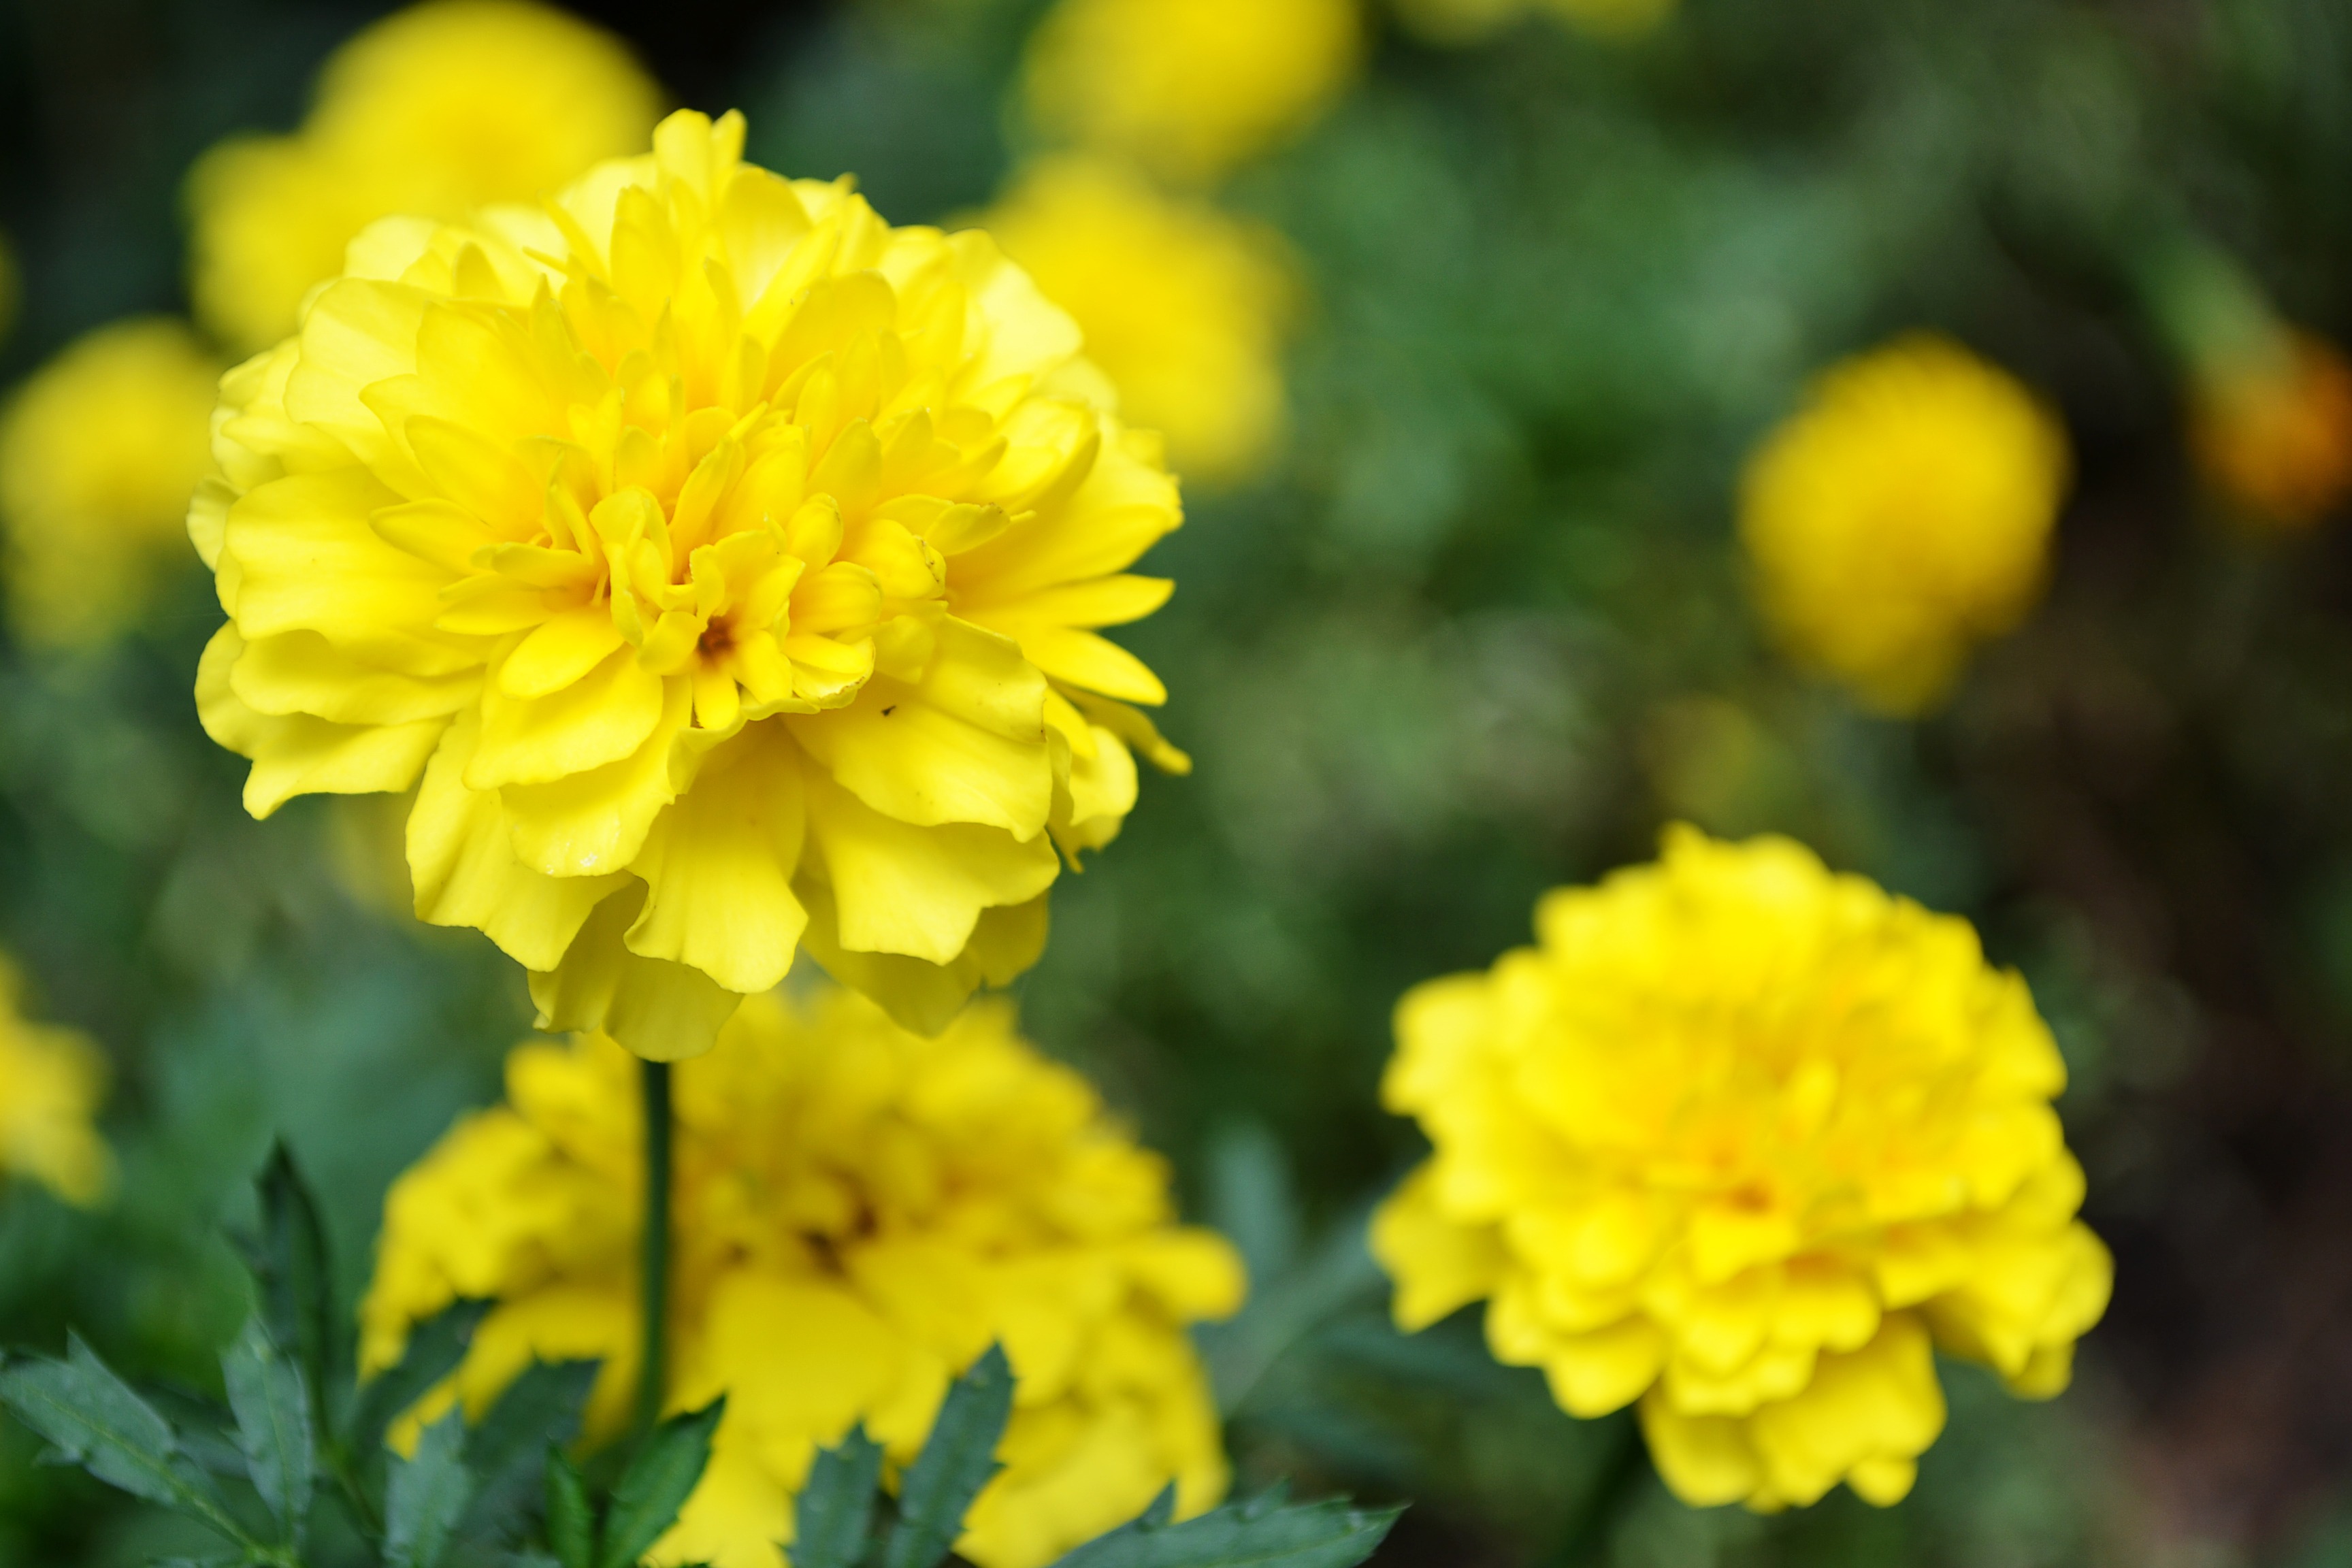
plant, flower, petal, herb, yellow, flora, yellow flower, wildflower, flowers, sri lanka, ceylon, macro photography, small flowers, garden flowers, flowering plant, daisy family, botanic garden, peradeniya, annual plant, land plant, mawanella